Niels-Christian Holmstrøm

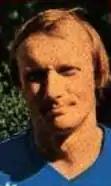
Holmstrøm with Bordeaux in the 1975–76 season

Niels-Christian Holmstrøm (born 23 February 1947) is a Danish former football player, manager, chief consultant in Team Danmark and sports director of Danish football club F.C. Copenhagen. Currently he is the chairman of Kjøbenhavns Boldklub and a "special consultant" for F.C. Copenhagen.